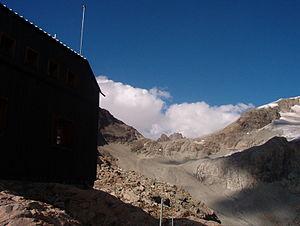
Le col Collon est un col des Alpes pennines à 3 068 mètres d'altitude entre le val de Bionaz et le val d'Hérens, en Valais.